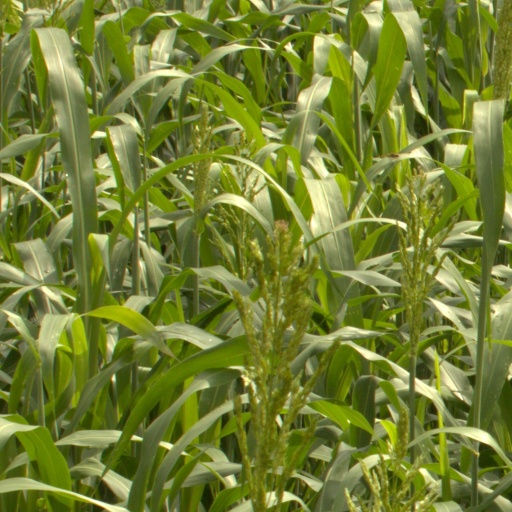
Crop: sorghum